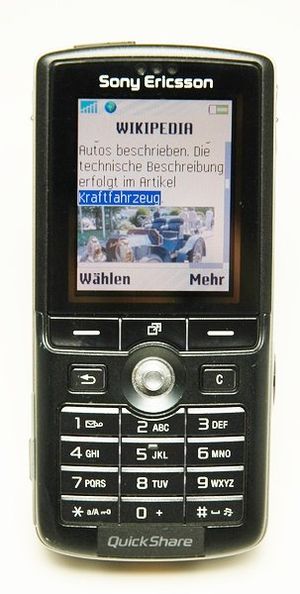
Sony Ericsson K750i
Sony Ericsson K750i
Sony Ericsson K750i er en mobiltelefon. Den blev i 2005 kåret til Europas bedste kameratelefon. Den har fået 100 ud af 100 point i Alastar-test.